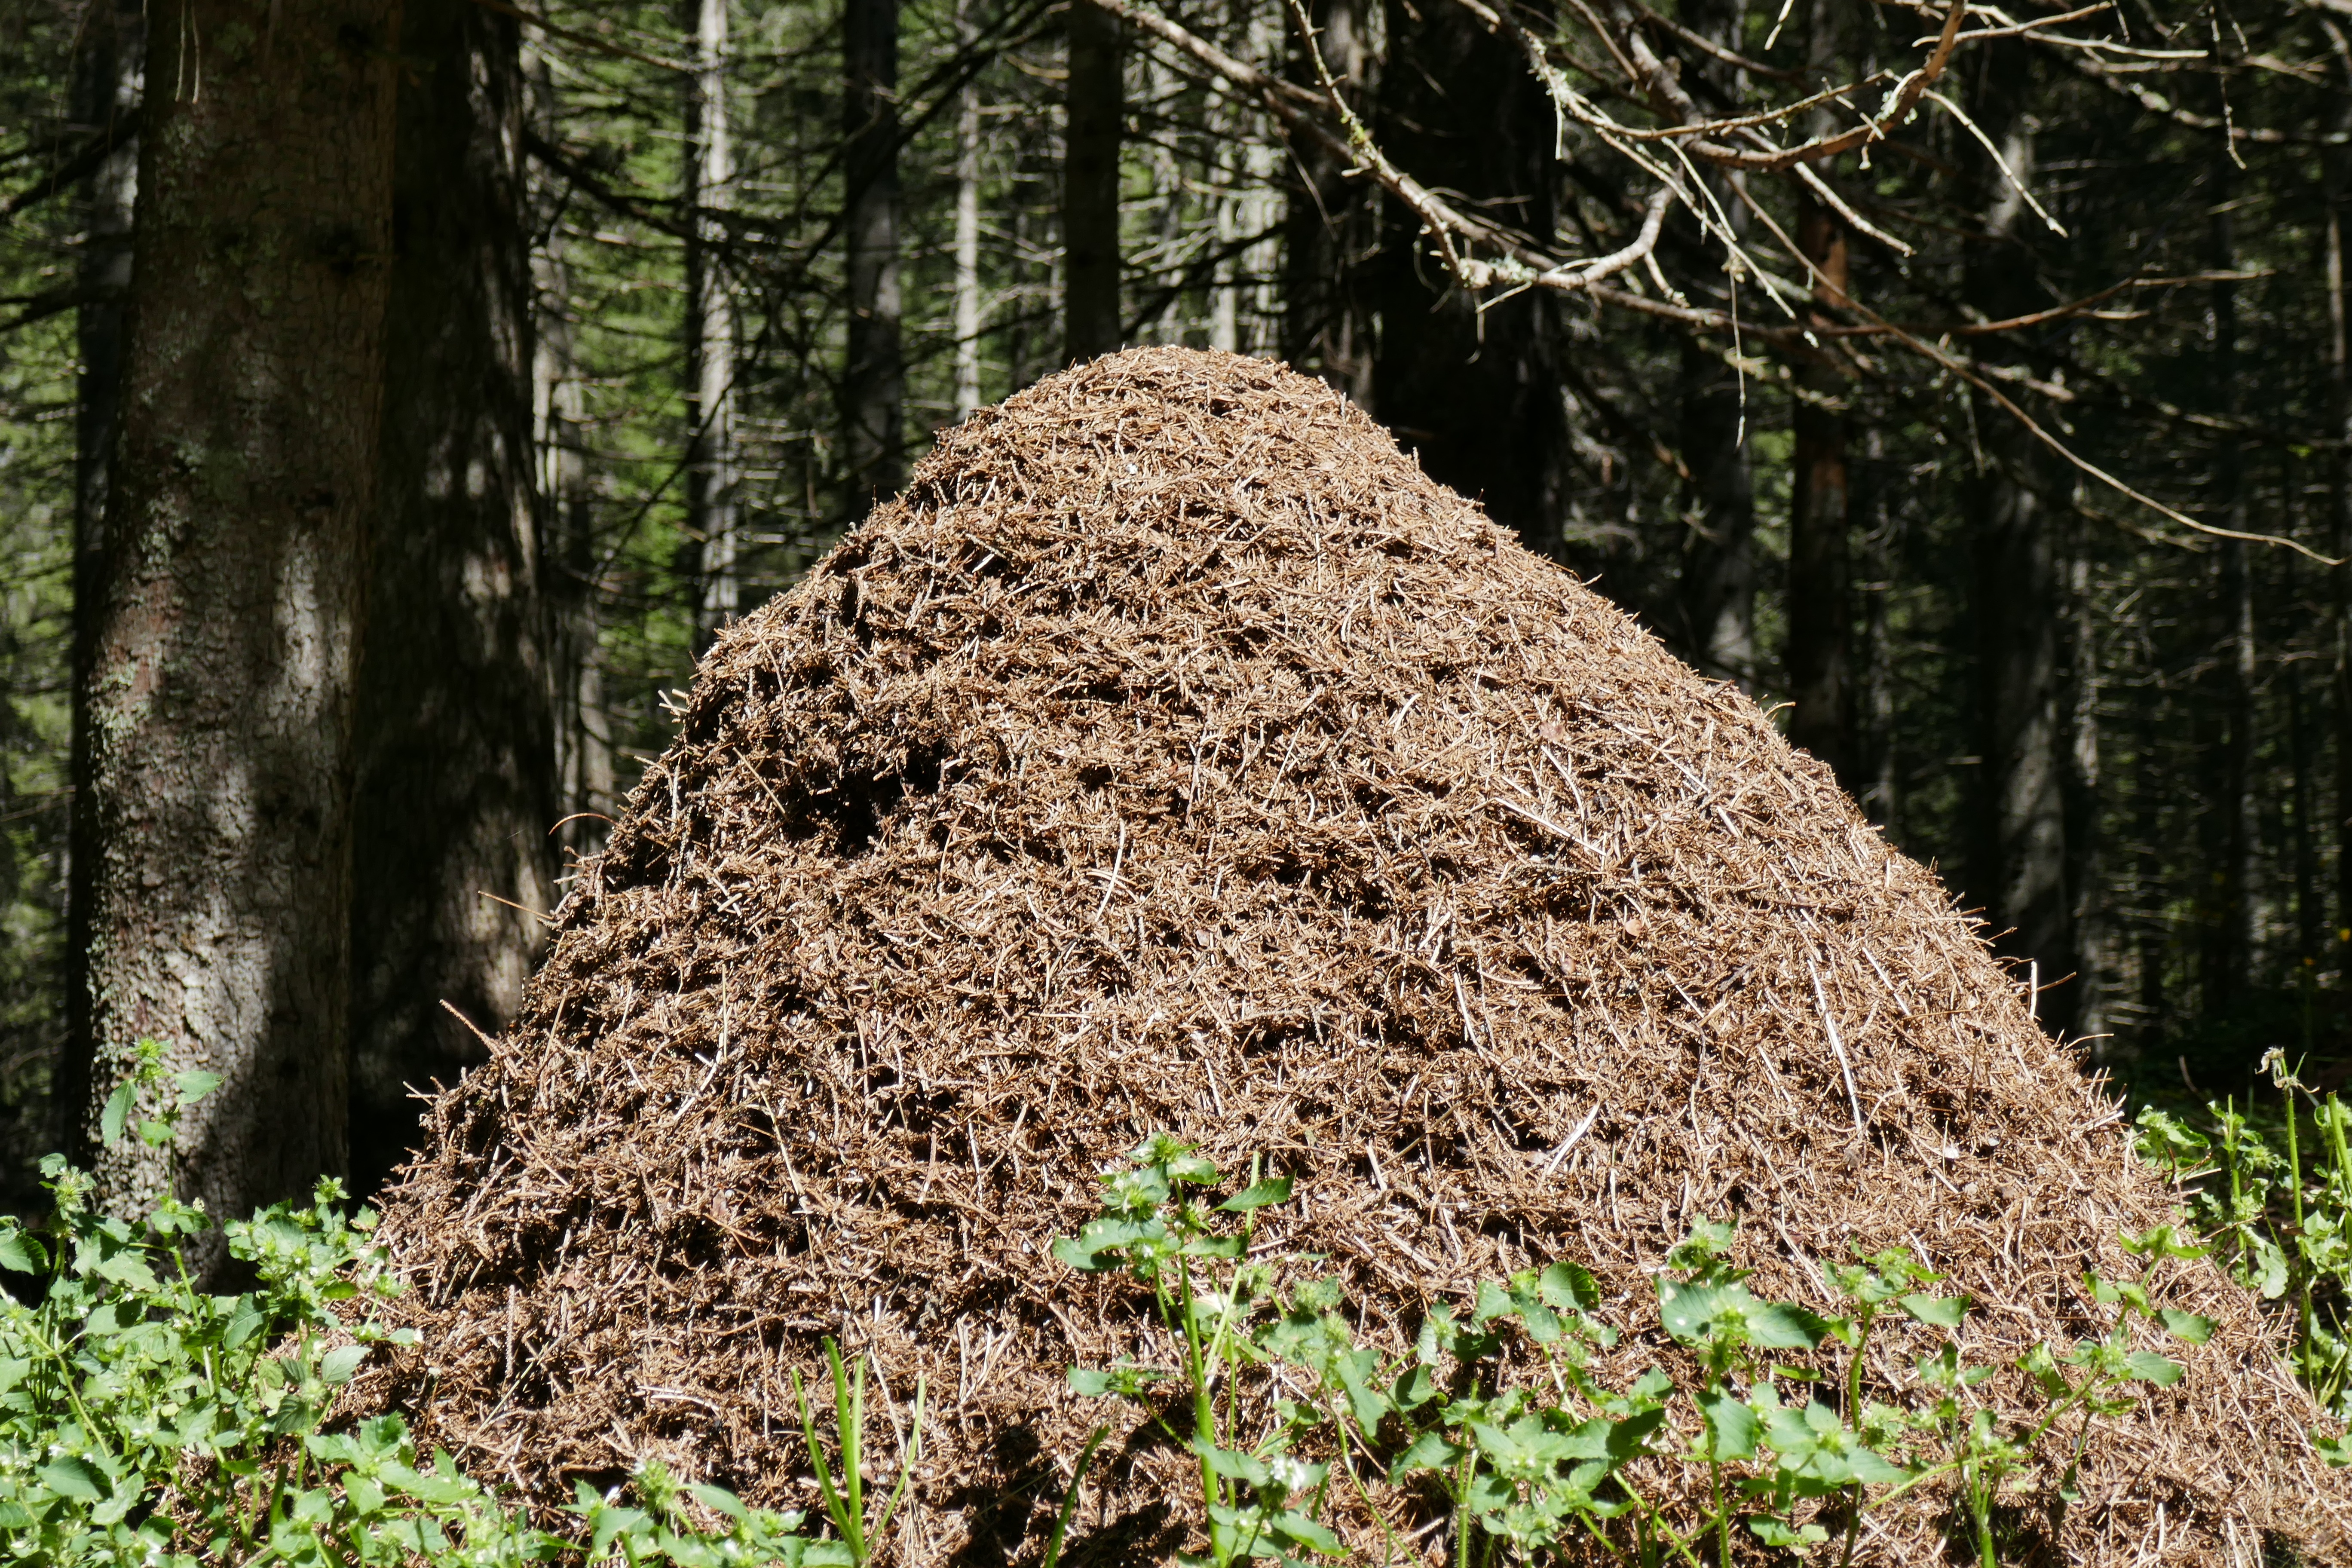
tree, nature, forest, wildlife, insect, soil, fauna, invertebrate, woodland, ants, arthropod, anthill, woody plant, membrane winged insect